Journey to the Far Side of the Sun

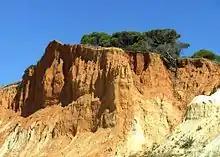
Location shooting was conducted in Albufeira, Portugal.

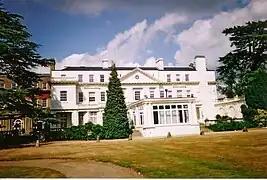
The closing scenes were filmed at Heatherden Hall in Iver Heath.

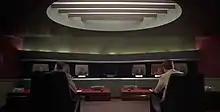
No TV monitors were used in the videoconference scene. Instead, the crew employed set alterations and forced perspective to reduce costs.

Filming began on 1 July 1968 at Pinewood Studios and ended on 16 October. The exterior of the EUROSEC Headquarters was represented by Neptune House in Borehamwood, Hertfordshire (now part of BBC Elstree Centre), while Heatherden Hall appeared as the old Jason Webb's nursing home. In September, the crew travelled to Albufeira in Portugal for location shooting. Shortly after their arrival, Marcelo Caetano succeeded the incapacitated António de Oliveira Salazar as Prime Minister of Portugal. Parrish was concerned that this political instability might hold up the shoot, so reduced the filming schedule from one month to two weeks.